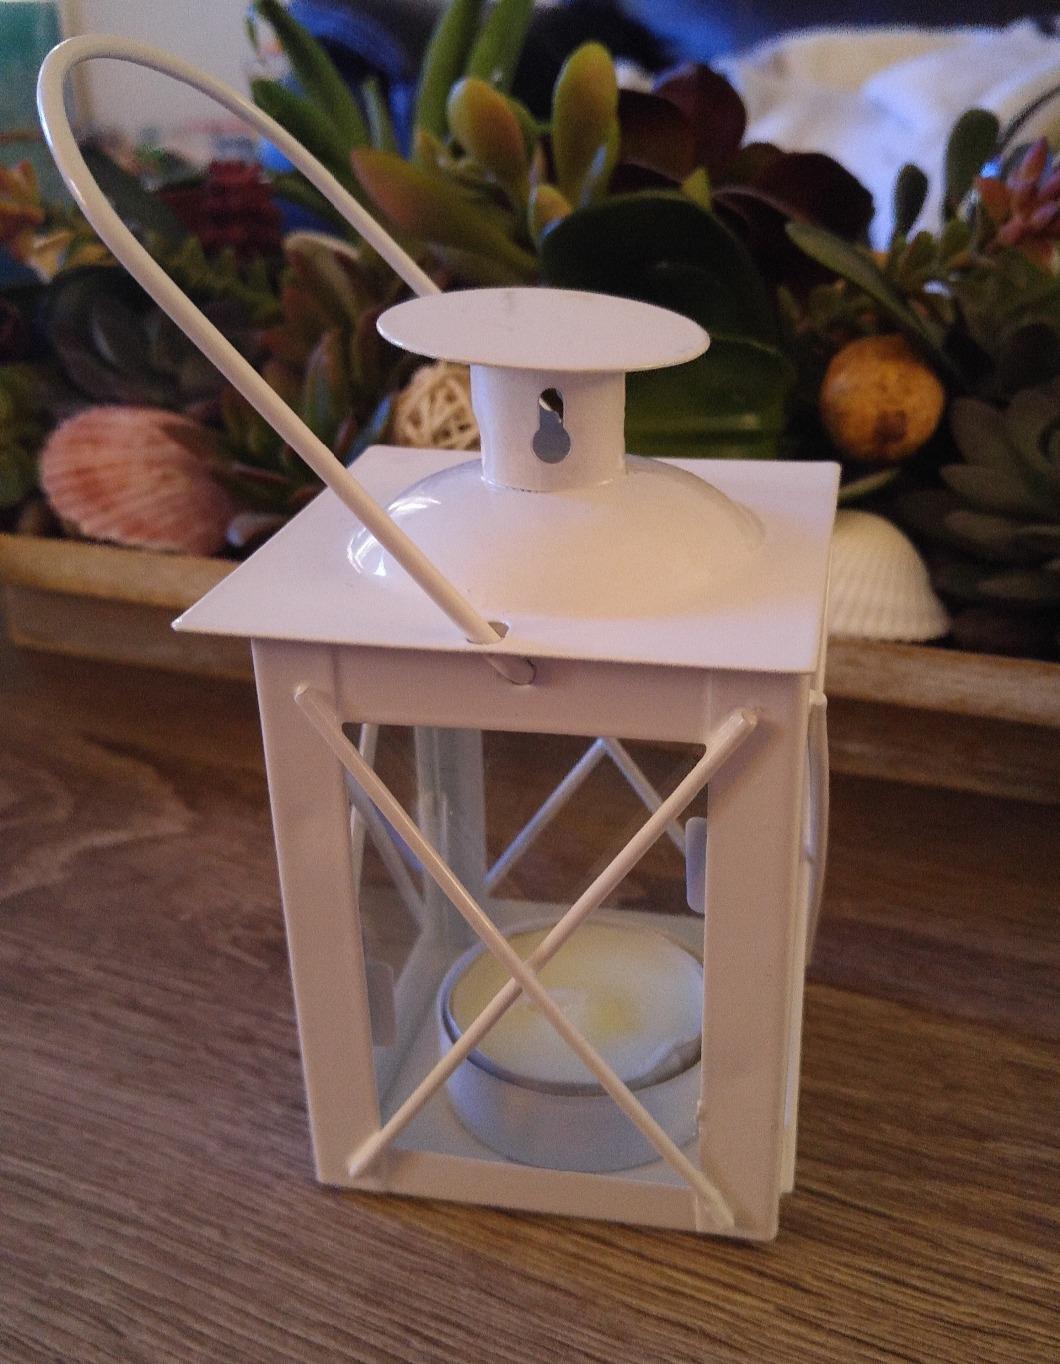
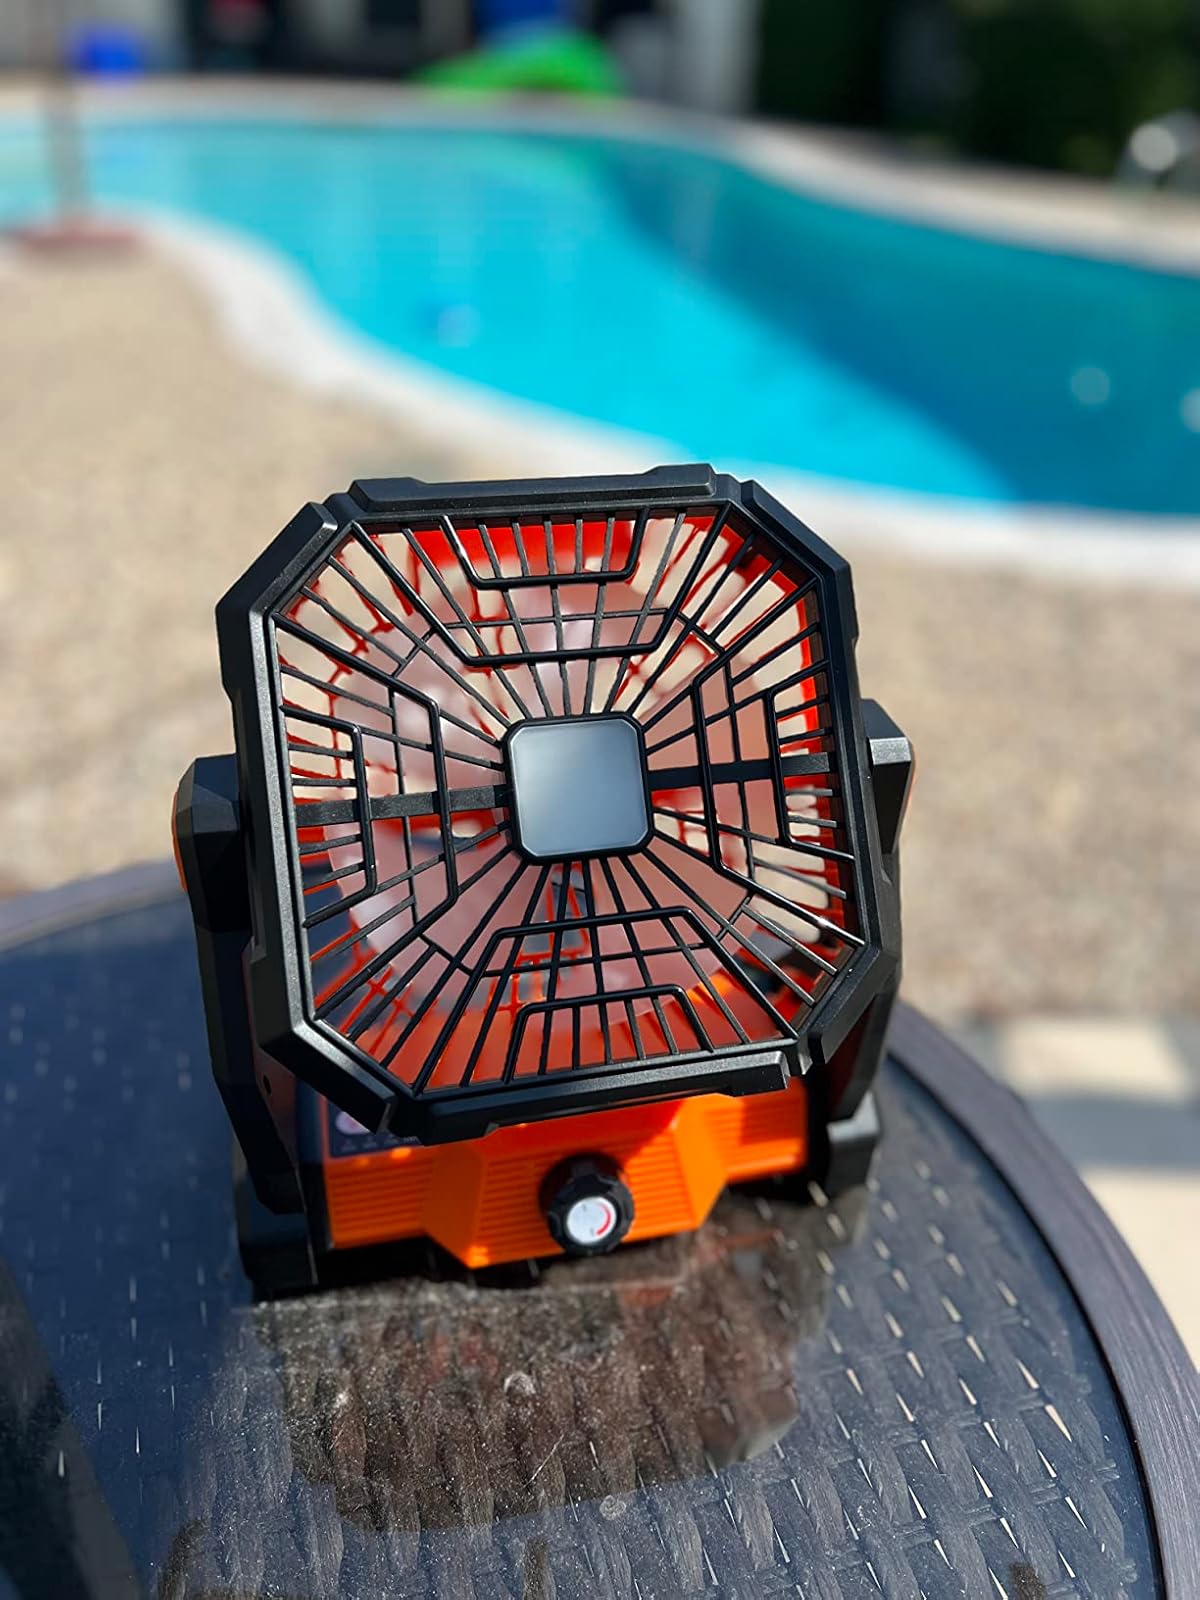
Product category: lantern
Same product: no